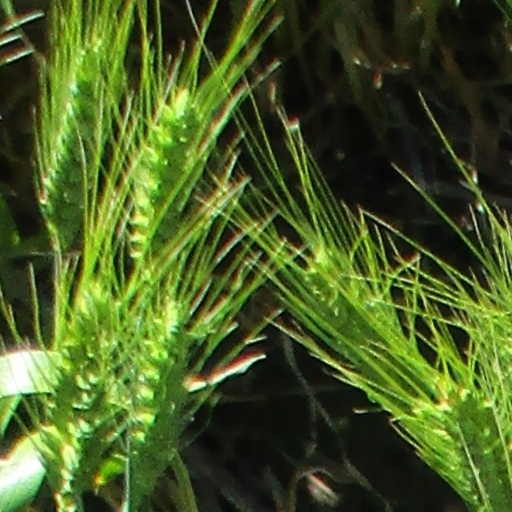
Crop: wheat